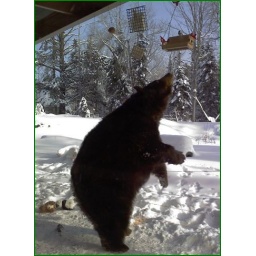
Honey 20110109 standing for the first time wants food in bird feeder by donna geode curator